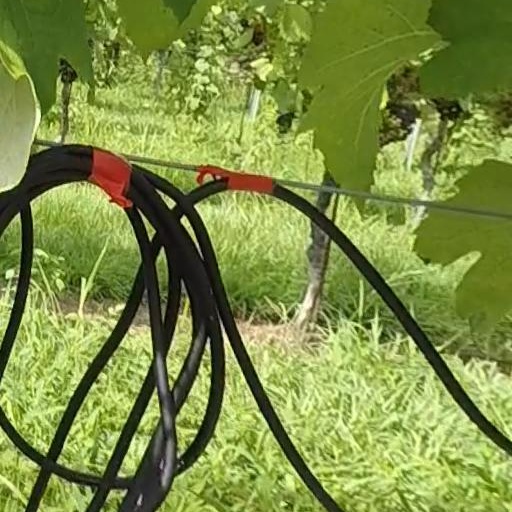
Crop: grape